Teresa Brayton

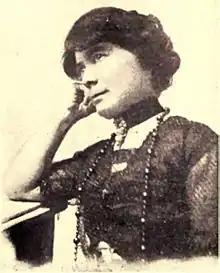
Portrait of Brayton, 1913

Teresa Brayton (29 June 1868 – 19 August 1943; born Teresa Coca Boylan), pen name T.B. Kilbrook, was an Irish republican and poet. She was born in Kilbrook, a small village near Kilcock, County Kildare, Ireland. Brayton was the youngest daughter and fifth child of Hugh Boylan and mother Elizabeth Boylan (née Downes). Her family were long-time nationalists, with her great grandfather previously leading a battalion of pikesmen at the Battle of Prosperous.